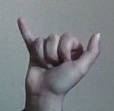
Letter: ya